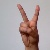
The image shows a hand gesture representing the letter 'V' in Indian Sign Language.